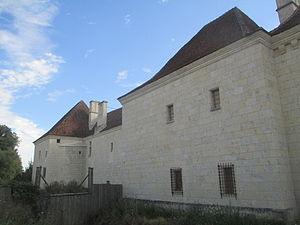
Cet article recense les monuments historiques de l'arrondissement de Mortagne-au-Perche, dans l'Orne, en France.
Le manoir de Chanceaux est un édifice situé à Saint-Jouin-de-Blavou, en France.
Saint-Jouin-de-Blavou est une commune française, située dans le département de l'Orne en région Normandie, peuplée de 282 habitants.